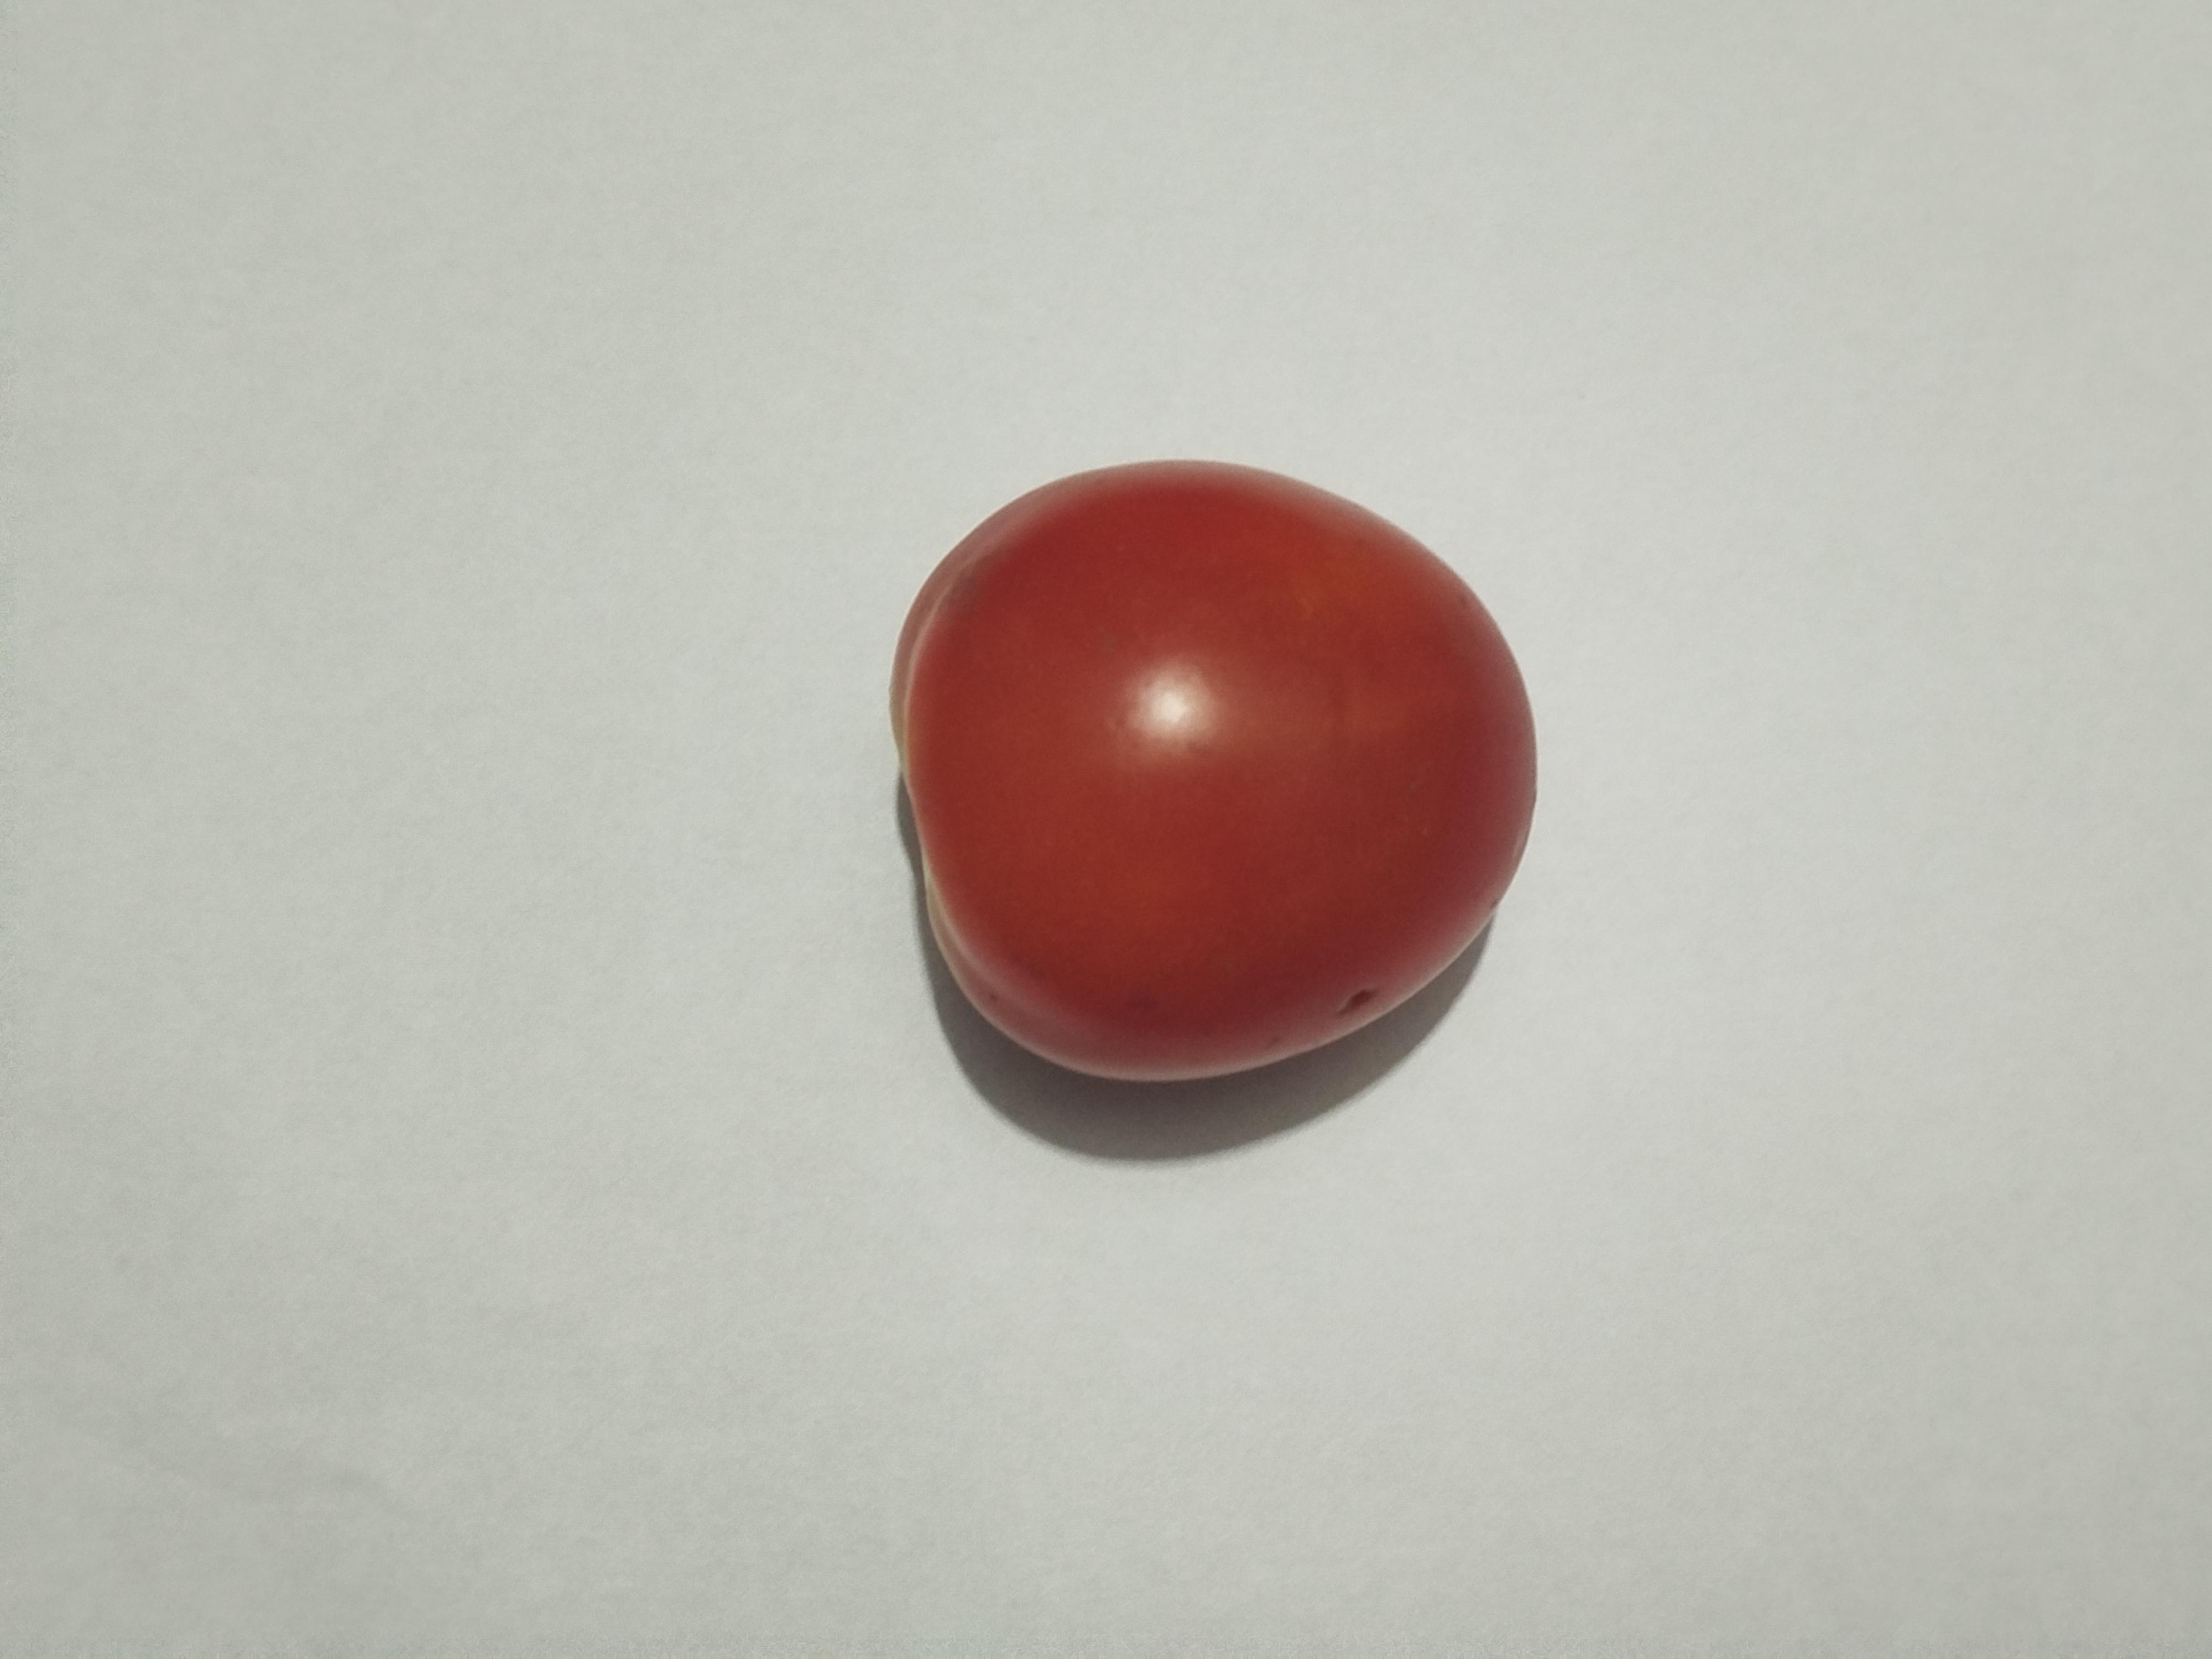
Label: Tomato